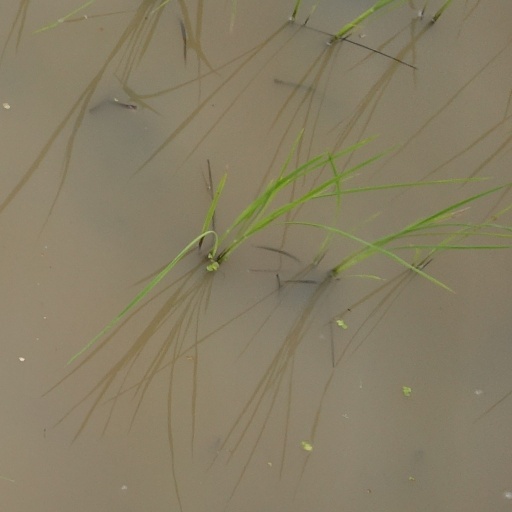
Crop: rice